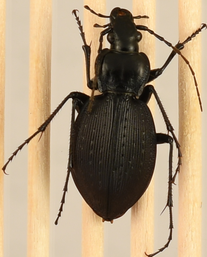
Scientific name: Carabus goryi
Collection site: Great Smoky Mountains National Park NEON (GRSM), plot GRSM_022